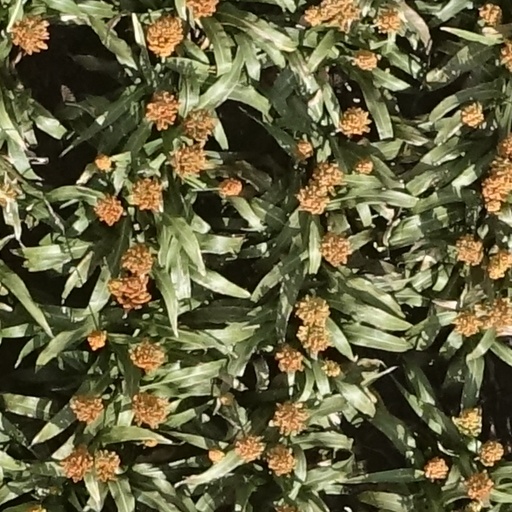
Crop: sorghum